Sine Novela

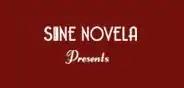
Title card from May 2007 to February 2010

Sine Novela is a Philippine television drama series broadcast by GMA Network. The series is a television adaptation of the Philippine films. It premiered on April 30, 2007 on the network's Dramarama sa Hapon line up. The series concluded on October 22, 2010 with a total of 21 installments and 1,727 episodes.